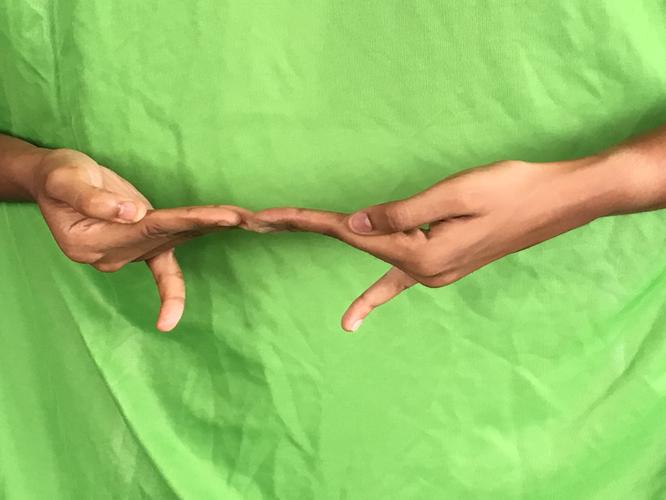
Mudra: Khatva
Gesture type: double_hand